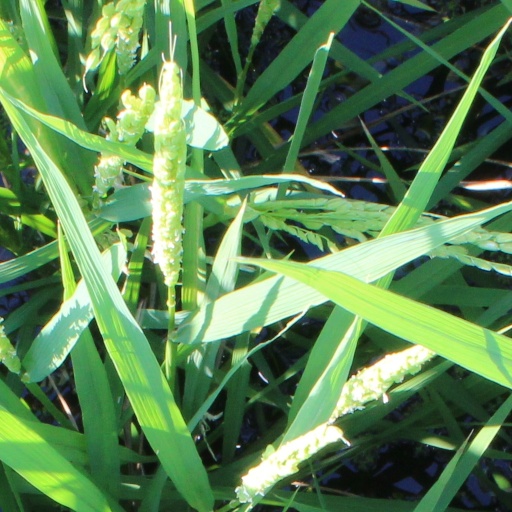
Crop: rice